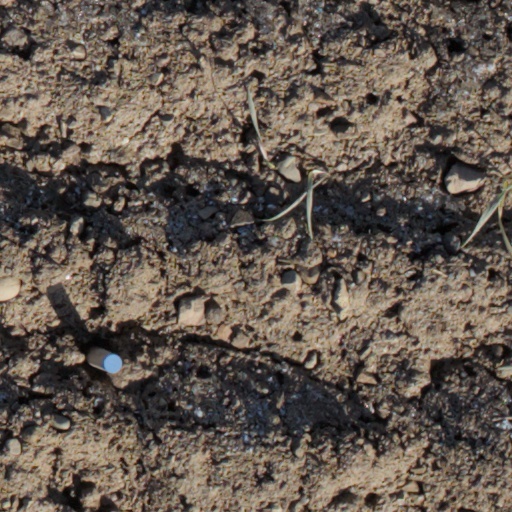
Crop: wheat